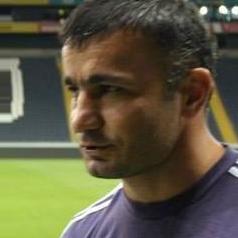
Age: 40